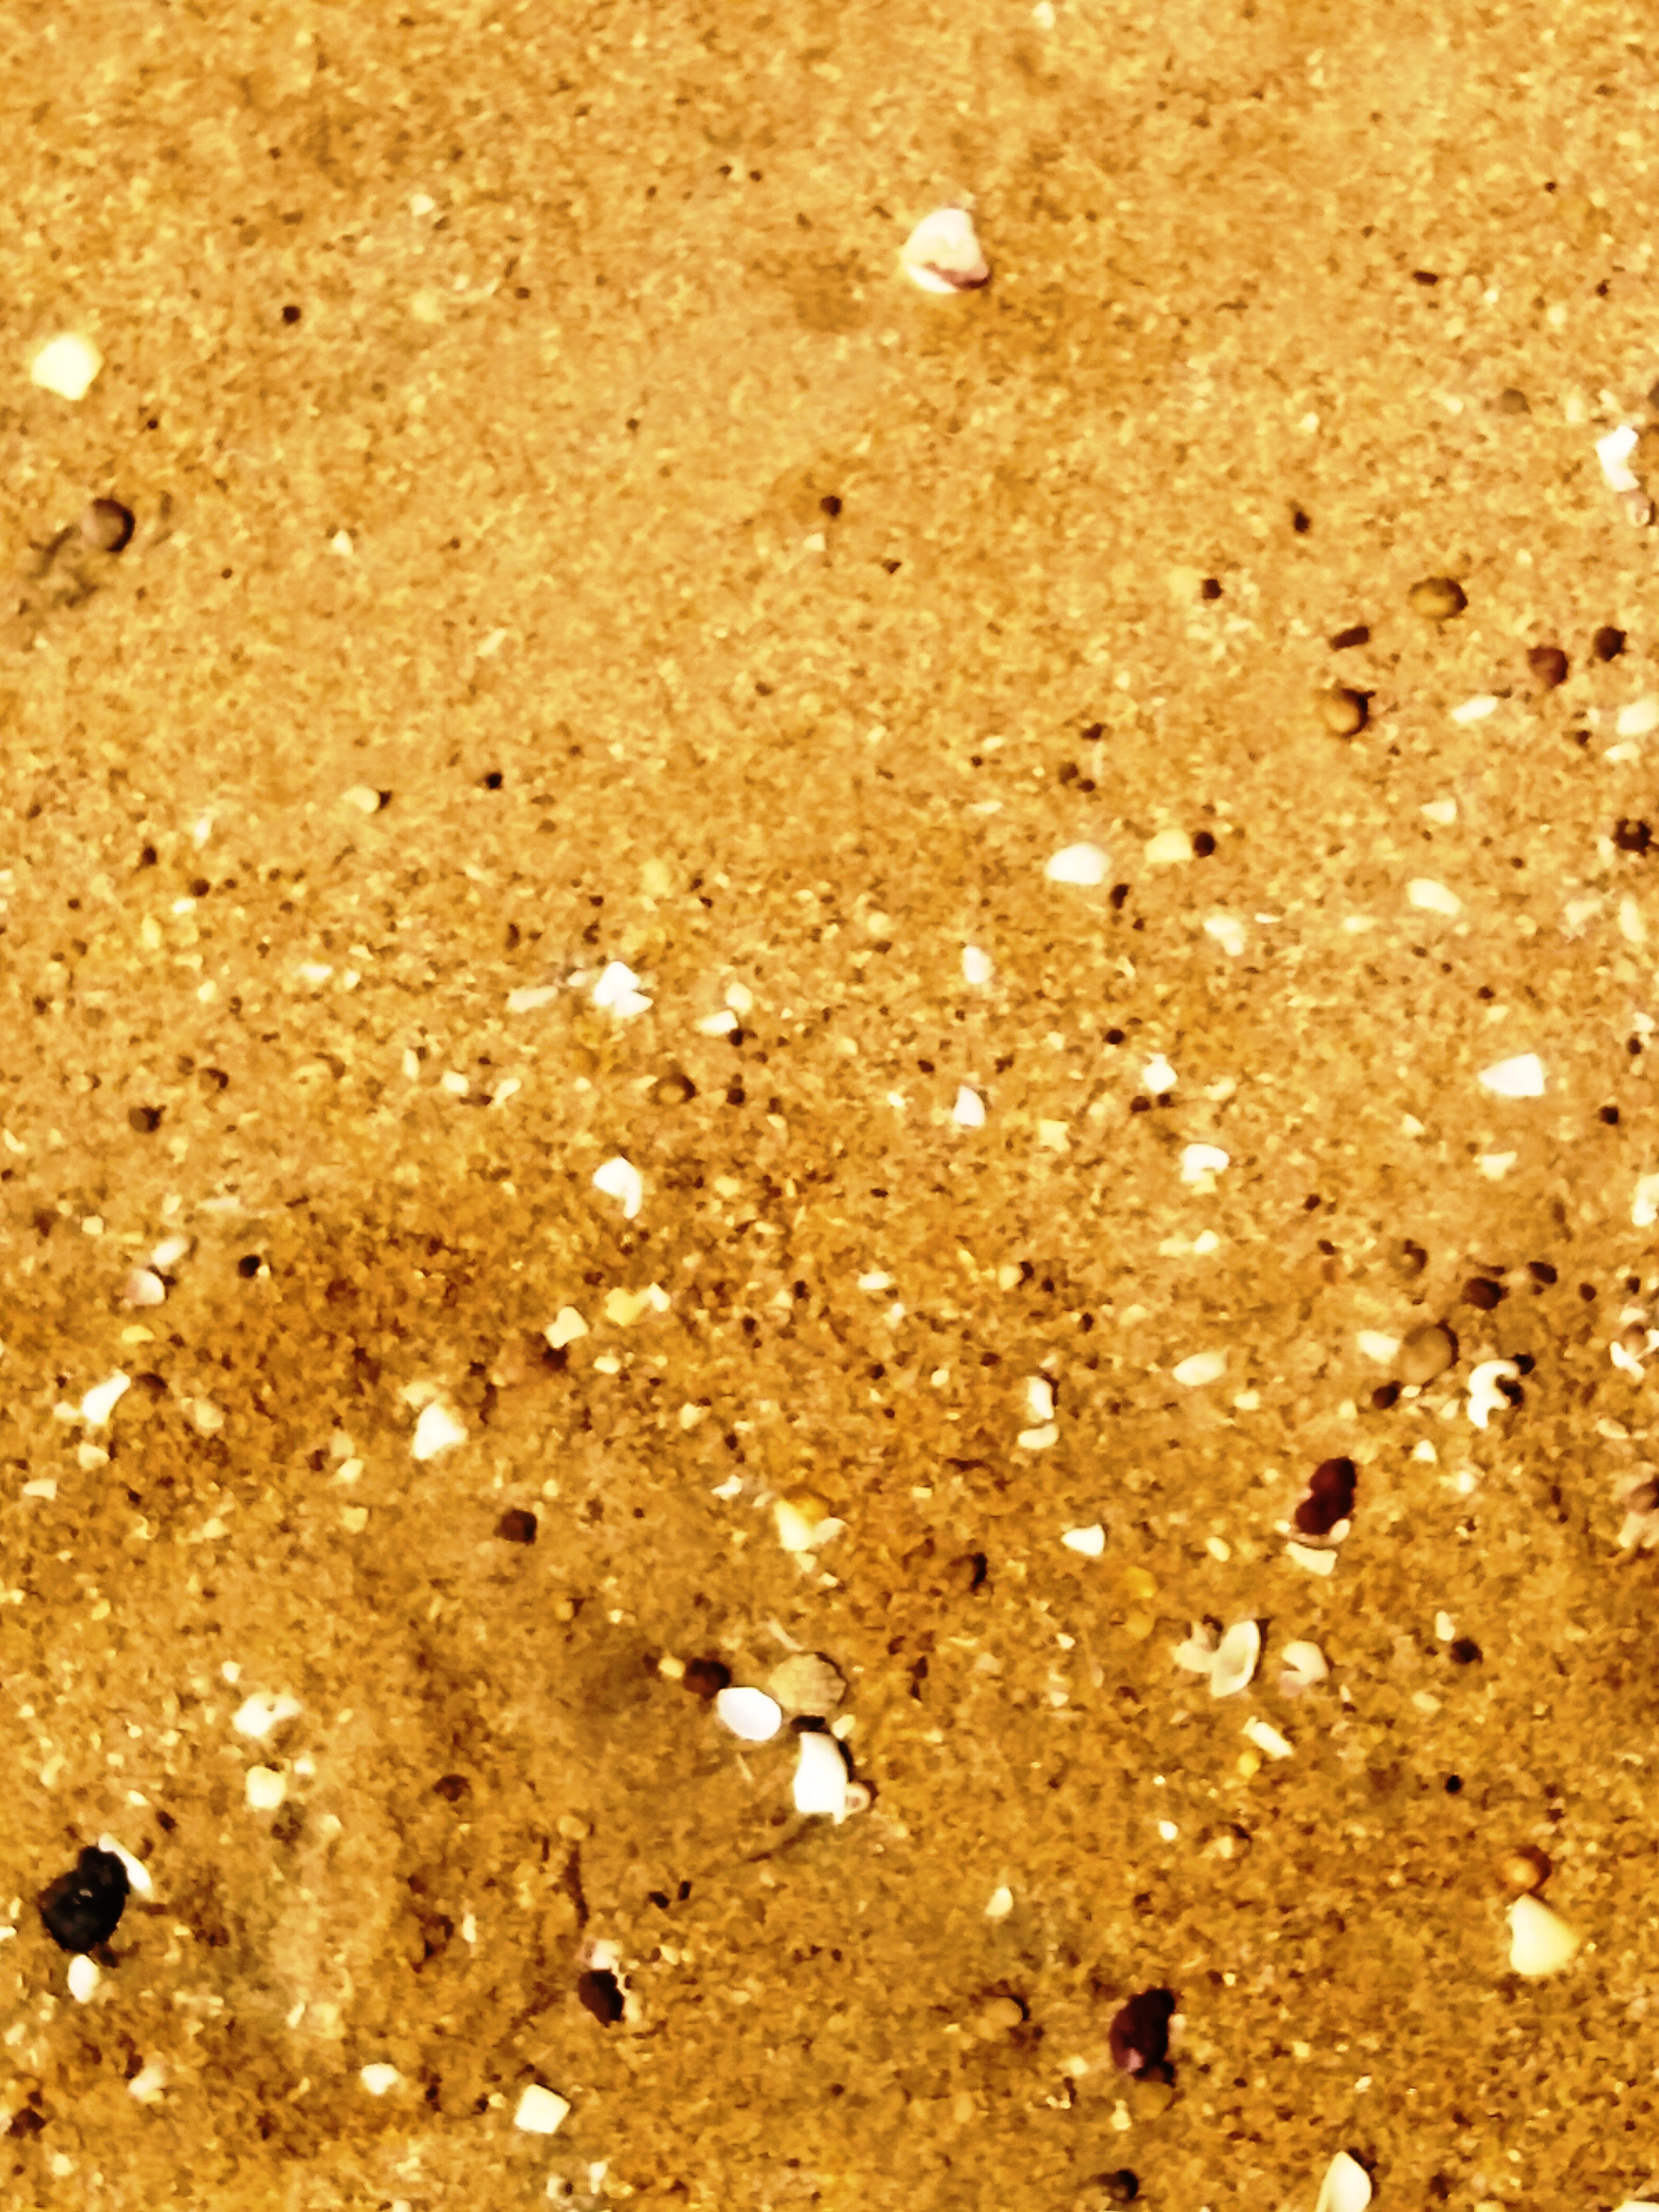
gold, yellow, glitter, sand, soil, beige, floor, metal